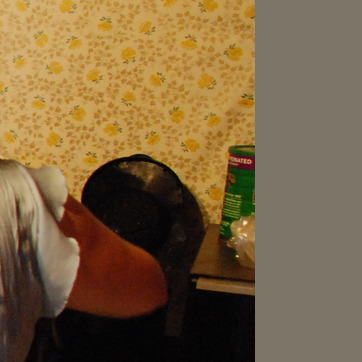
Material: wallpaper